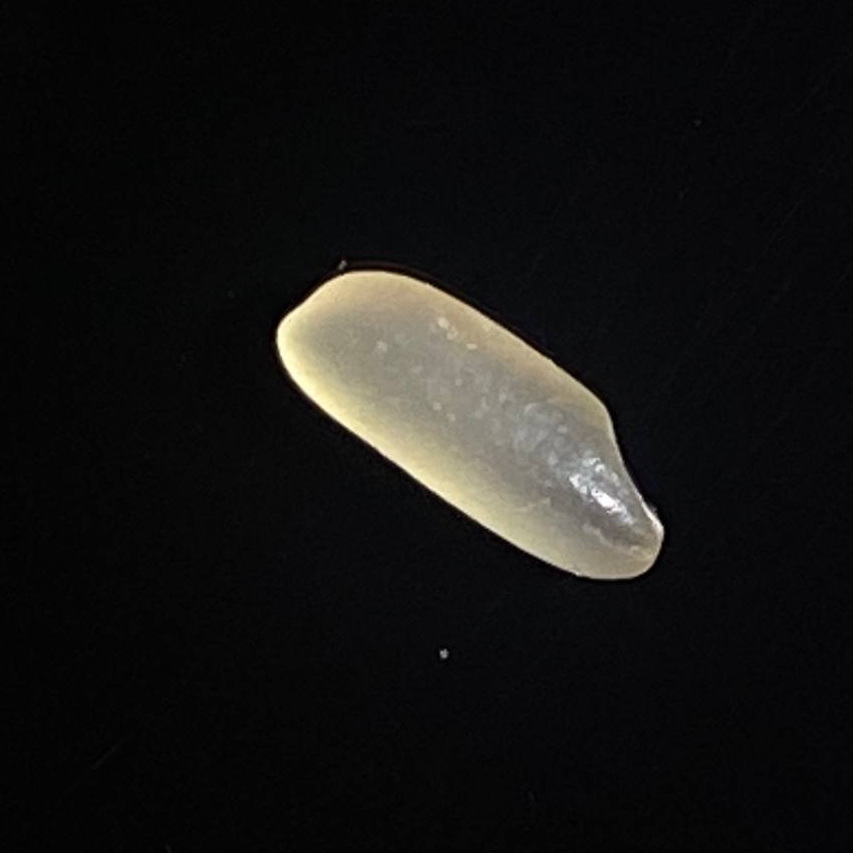
Rice variety: Shorna5